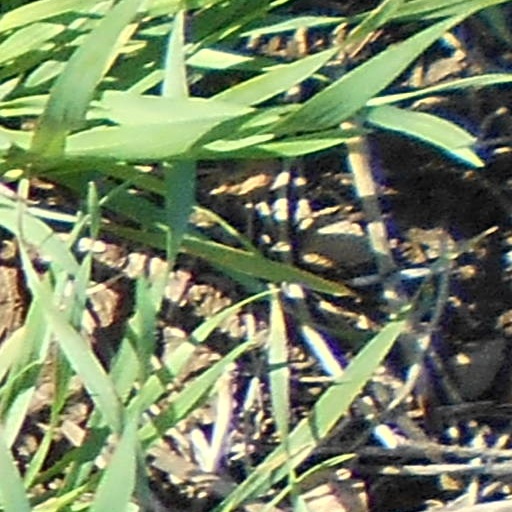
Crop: wheat